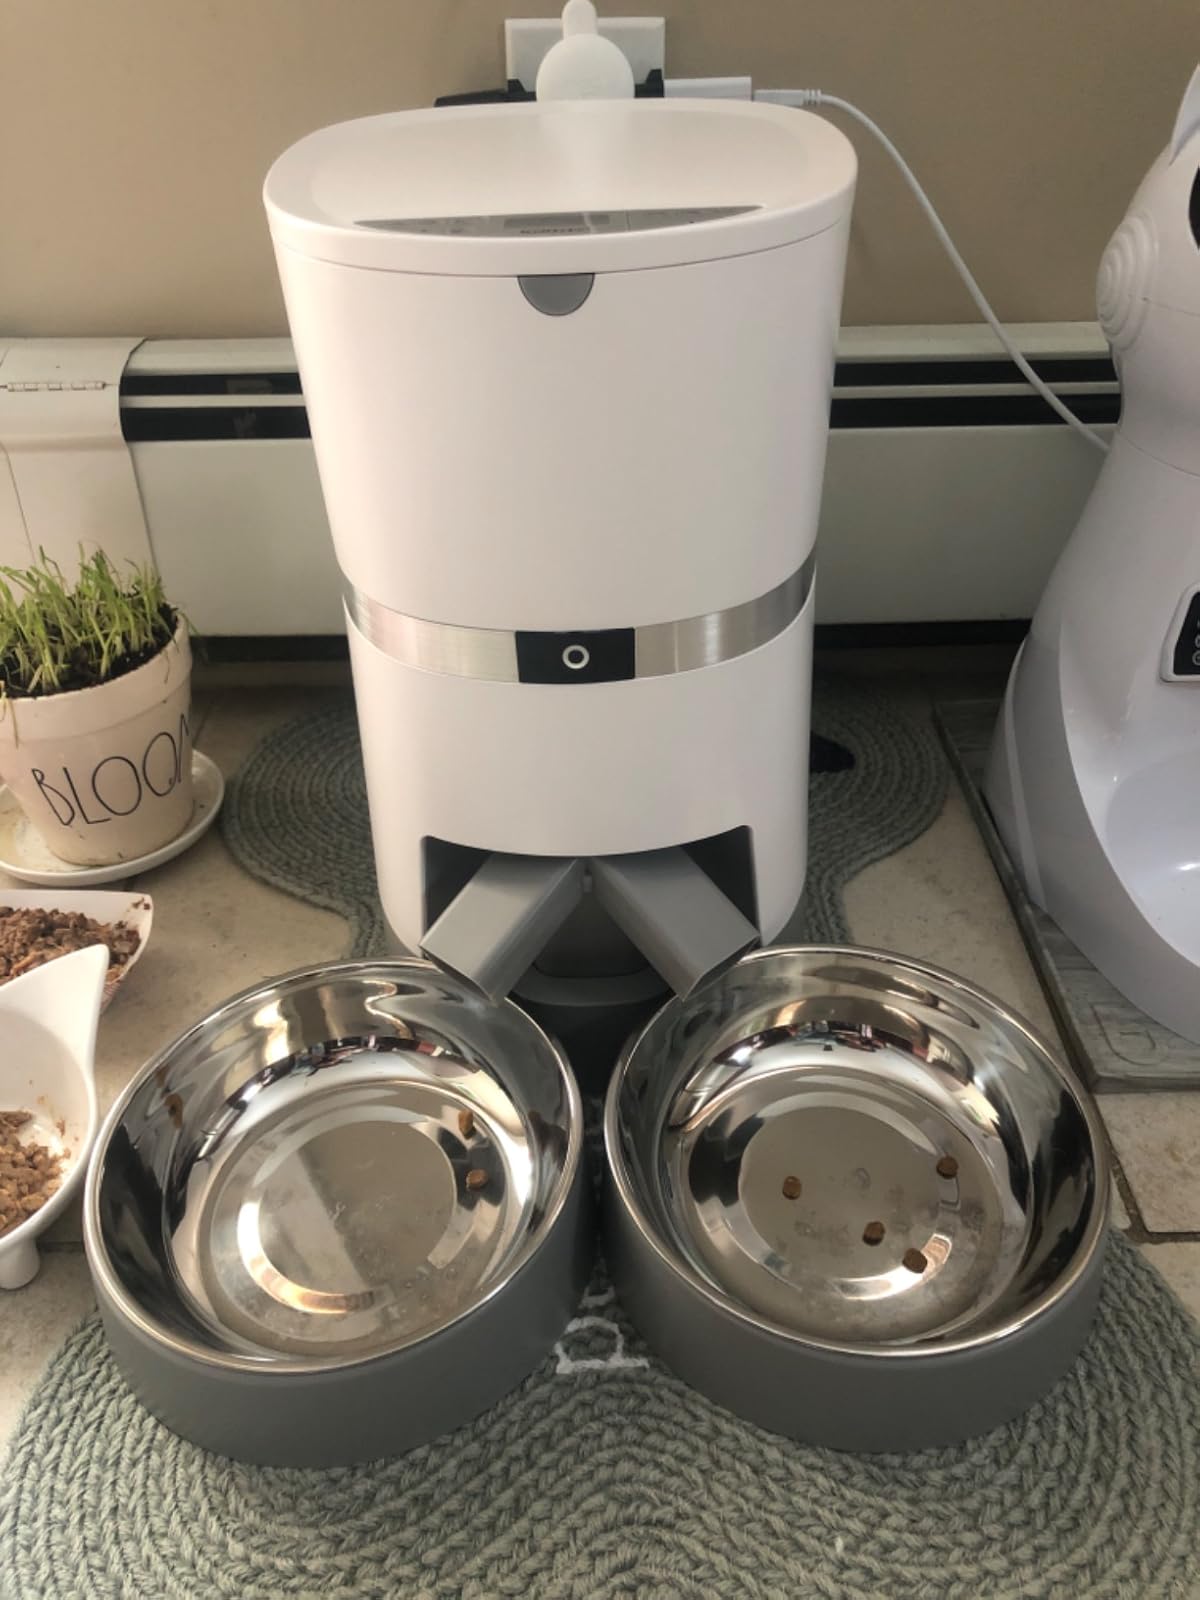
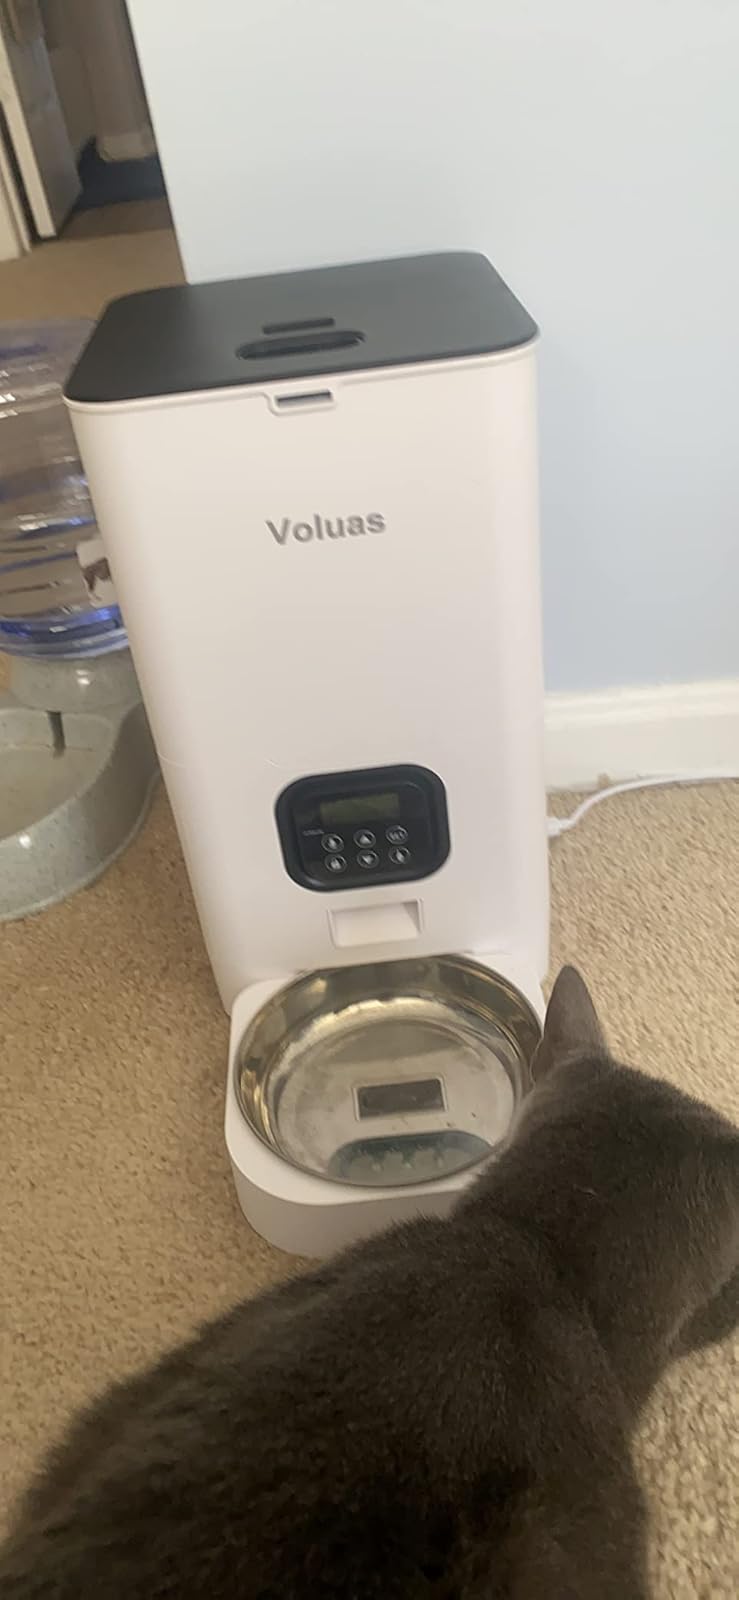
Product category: items_feeder
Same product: no